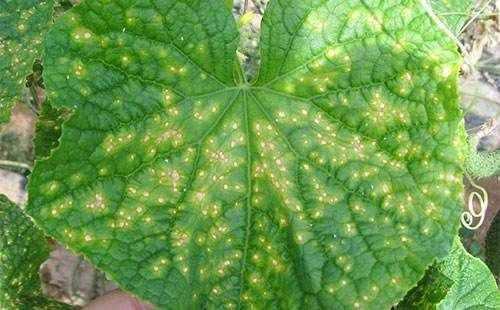
Plant: Cucumber
Disease: cucumber angular leaf spot